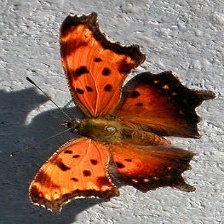
Species: EASTERN COMA
Butterfly family (ImageNet category): admiral